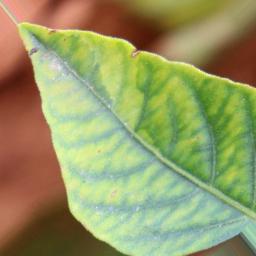
Label: nutritional